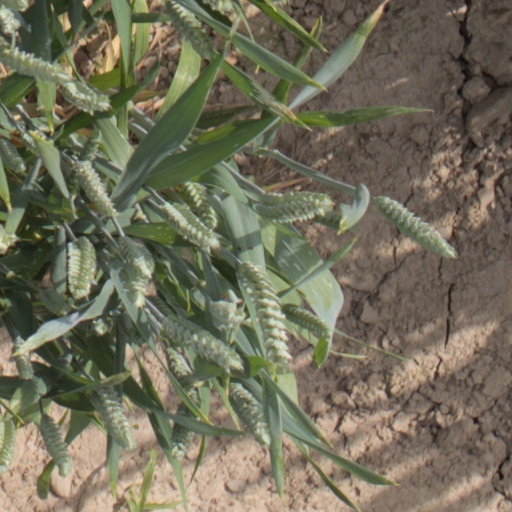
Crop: wheat